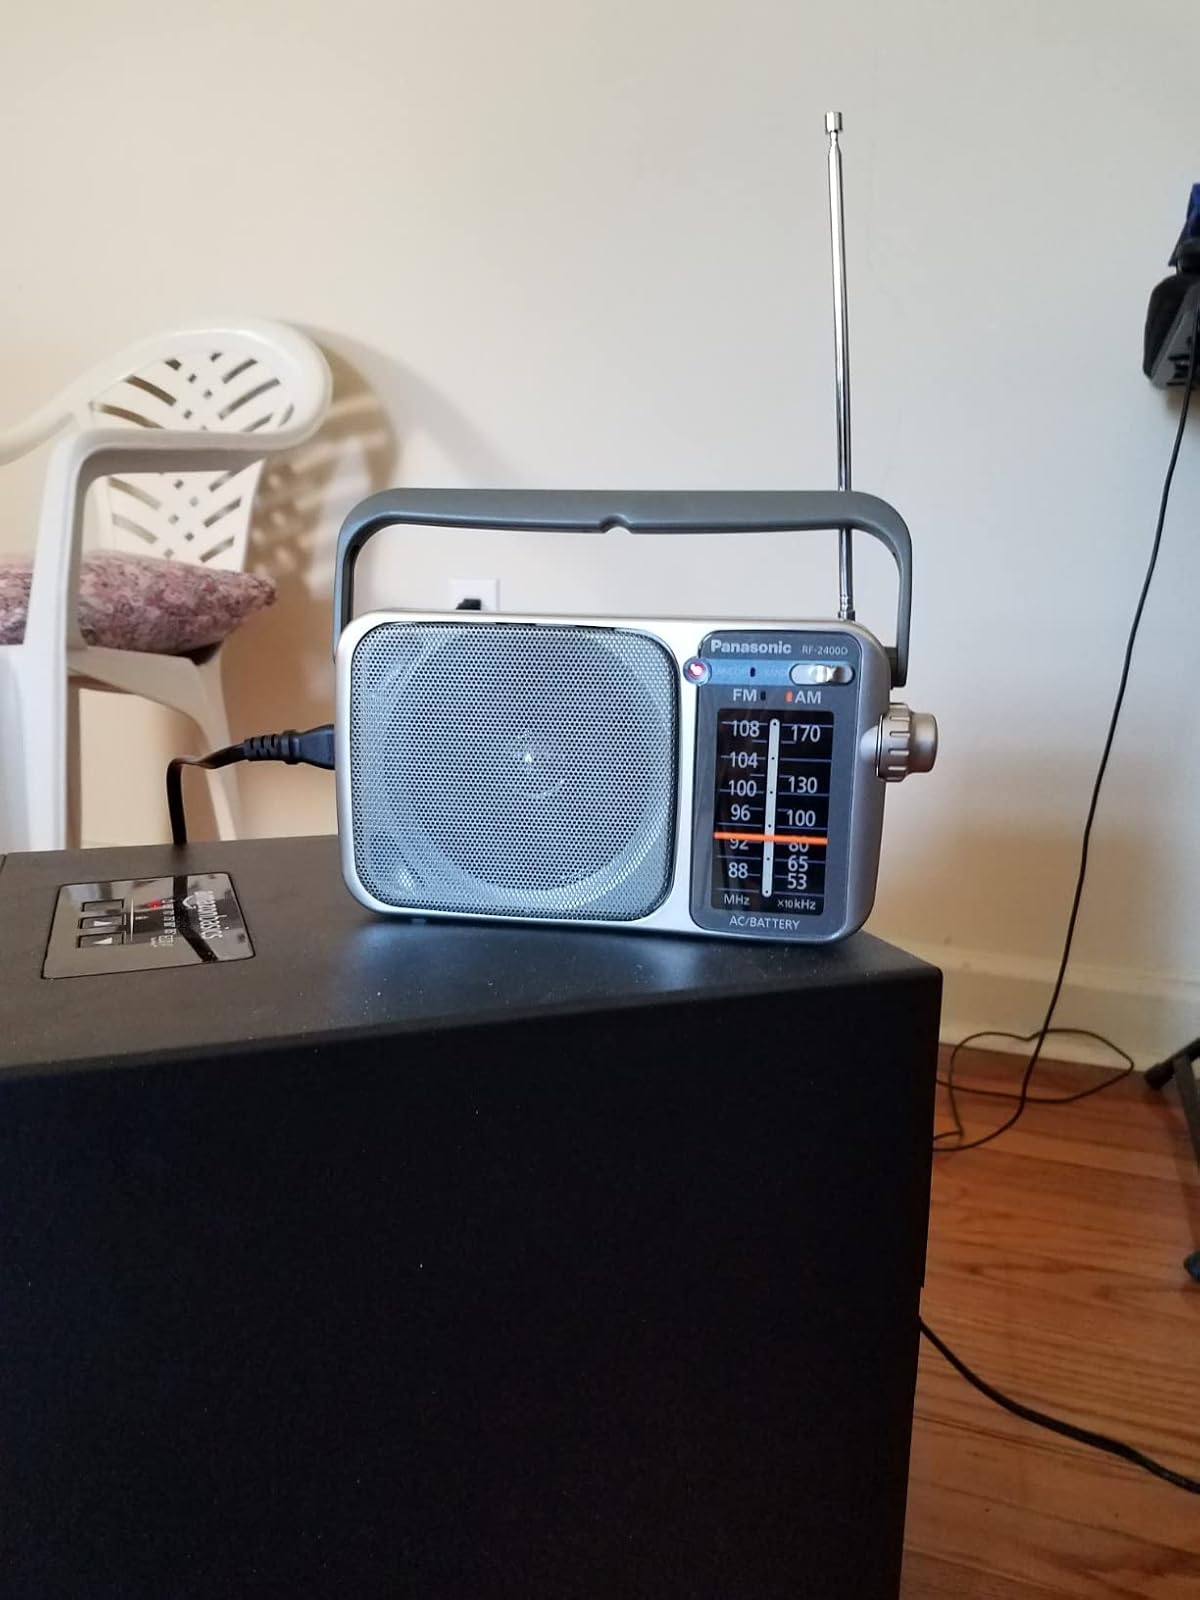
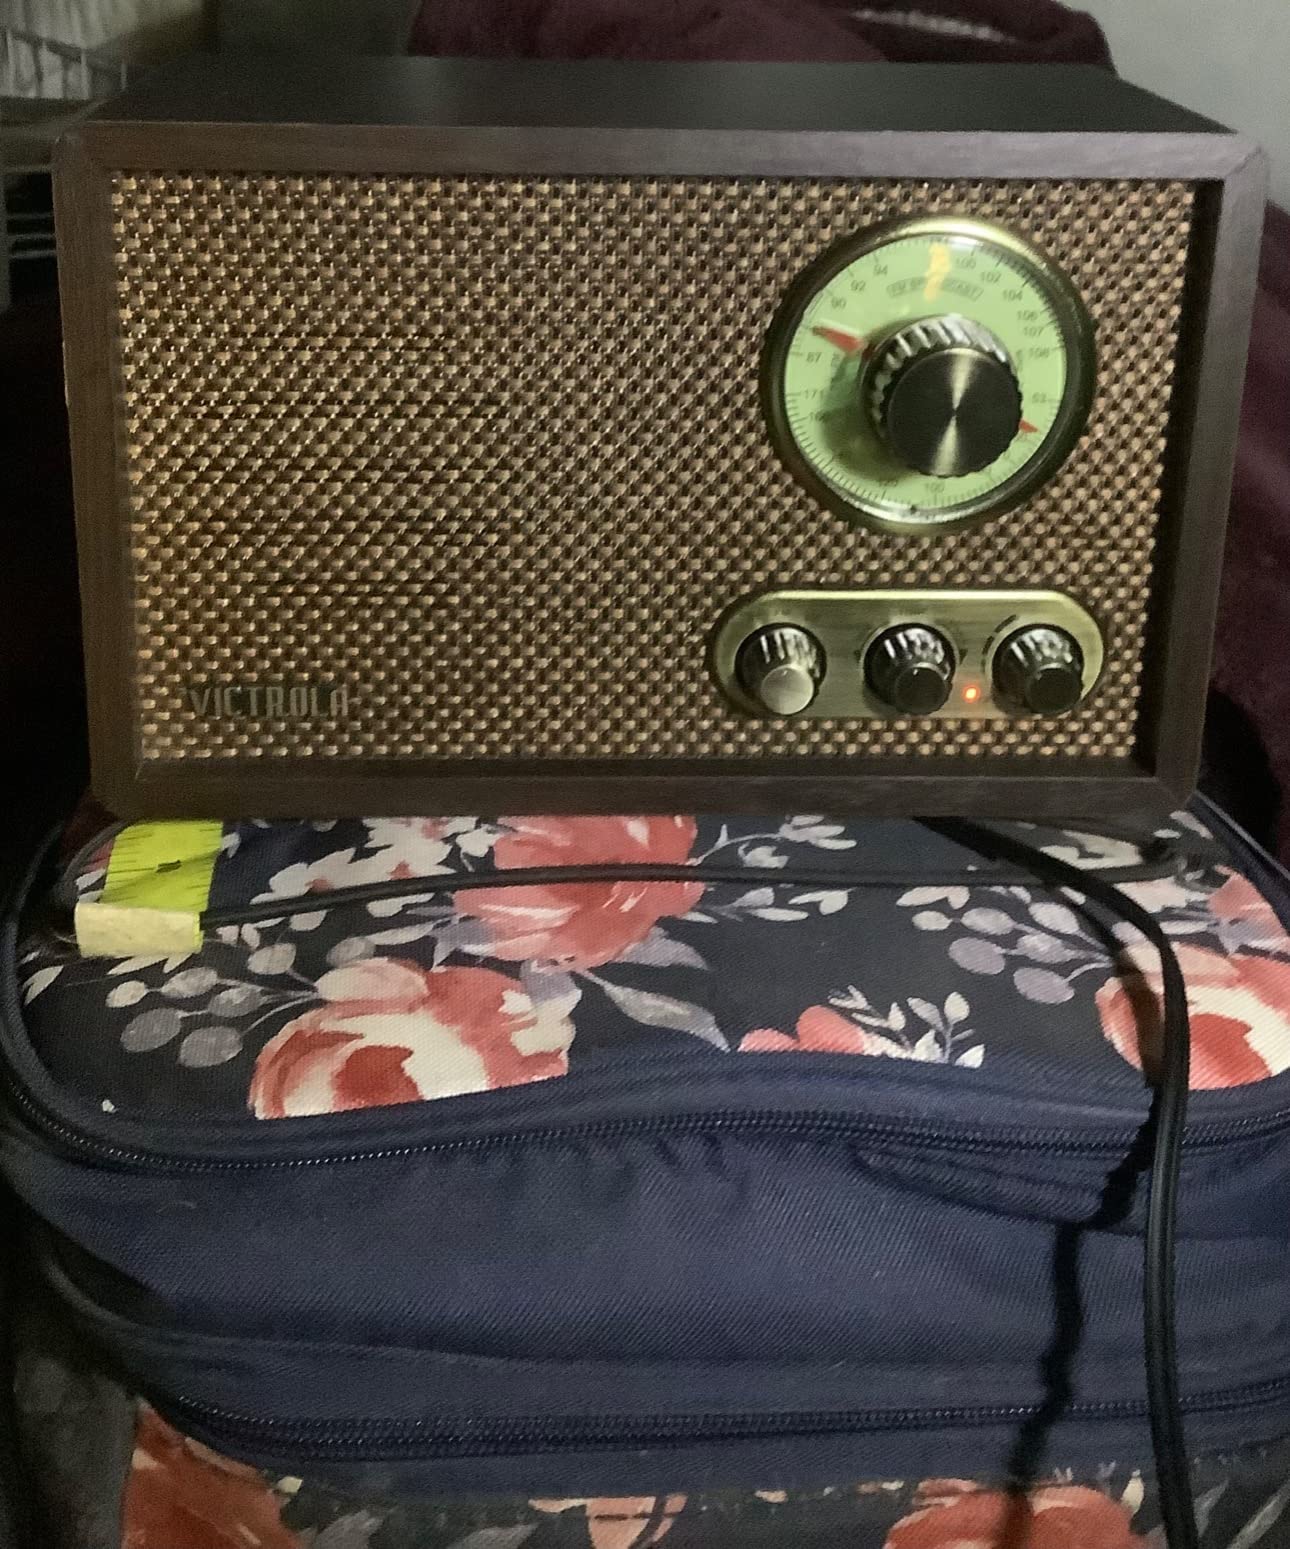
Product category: radio
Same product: no